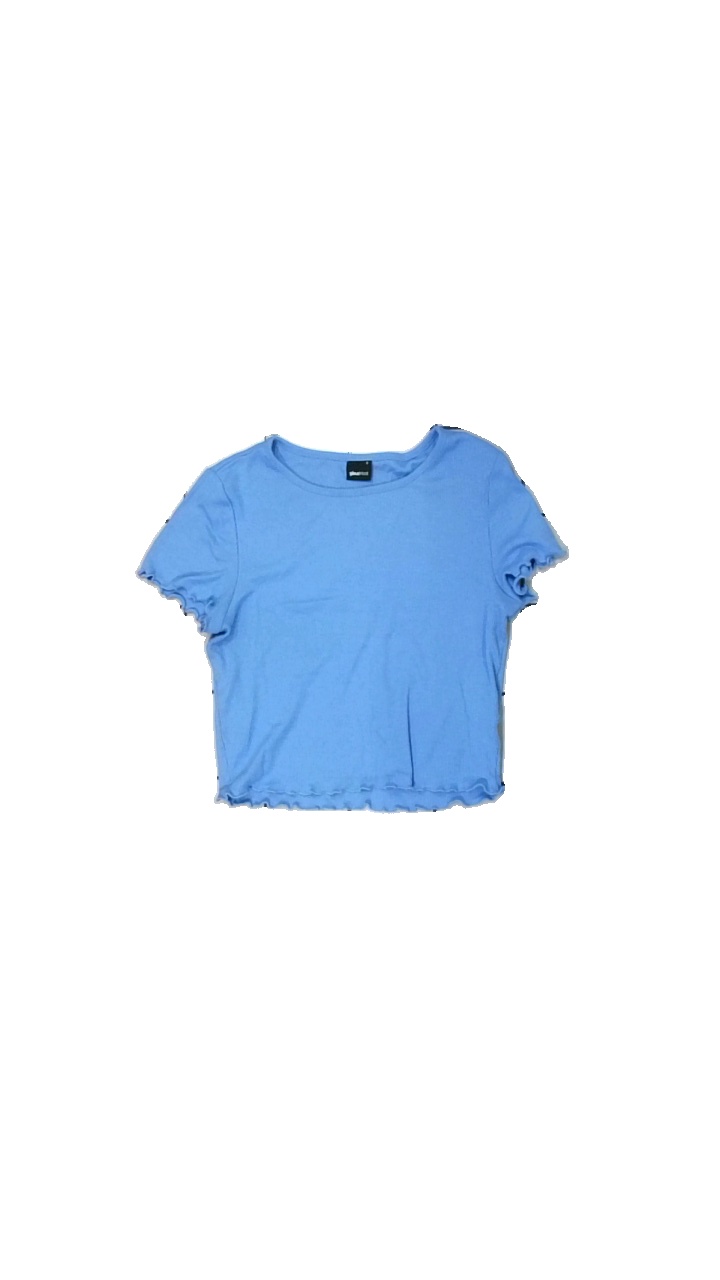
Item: T-shirt (Ladies)
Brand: Gina Tricot
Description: blå kort t-shirt, lätt nopprig över hela
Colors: Blue
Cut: Cropped
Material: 60% polyester 40% cotton
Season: All
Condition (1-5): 4
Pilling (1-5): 4
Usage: Reuse
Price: <50